My Love Is Pink

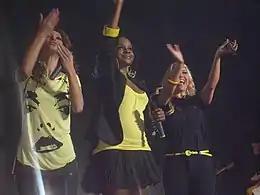
The Sugababes performing live during the Change Tour in 2008.

The song received mixed reviews from critics, who were ambivalent towards its composition. Thomas H Green of "The Daily Telegraph" described it as "belligerently fizzing pop". Alexis Petridis of "The Guardian" labelled the track as "propulsive" and regarded it as a classy example of the group's "trademark clever, referential pop". Victoria Segal of "The Times" described "My Love Is Pink" as indestructible, and wrote that it confirms the group's status as "the bionic band". Lauren Murphy of Entertainment Ireland characterised it as one of the album's "sense-stirring tracks", while BBC's Tom Young praised the track as "sassy and Girls Aloud-like". According to Leon McDermott of "The Sunday Herald", the song "jumps and squelches with its sassy brio". A critic from "The Liverpool Daily Post & Echo" considered it one of the album's highlights.